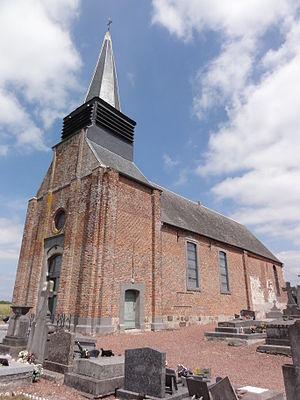
La Neuville-lès-Dorengt (Aisne) église
L'église Saint-Rémi de La Neuville-lès-Dorengt est une église située à La Neuville-lès-Dorengt, en France.
La Neuville-lès-Dorengt est une commune française située dans le département de l'Aisne, en région Hauts-de-France.